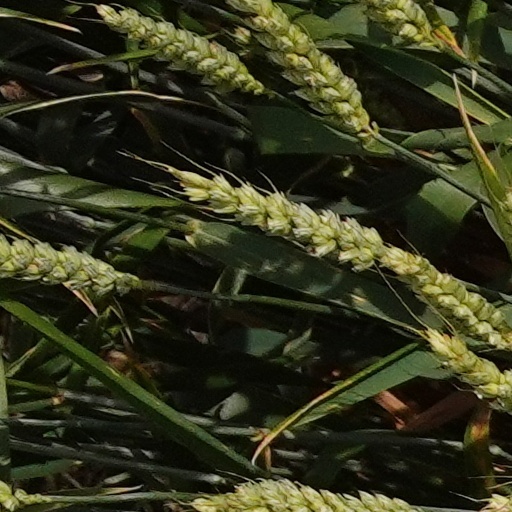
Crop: wheat